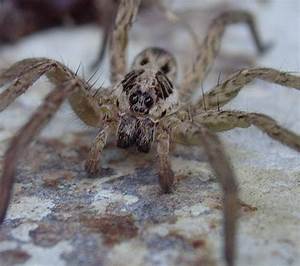
Label: ragno